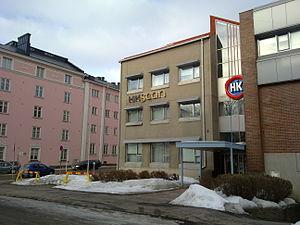
HKScan Oyj est une entreprise de l'industrie agroalimentaire dont le siège est à Turku en Finlande.
Kupittaa est un quartier de Turku en Finlande.